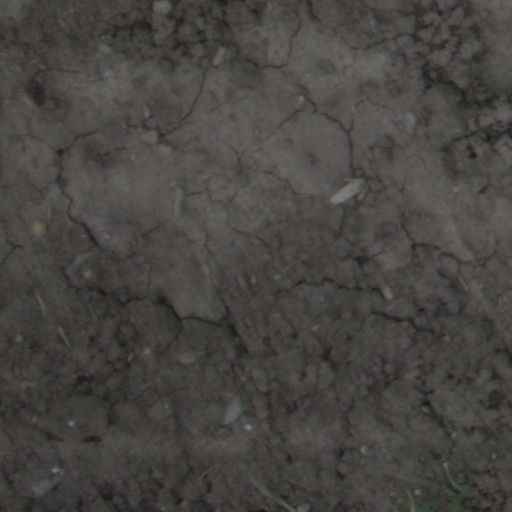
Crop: wheat